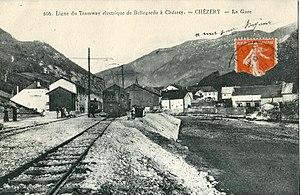
Carte postale ancienne éditée par
Le tramway de Bellegarde à Chézery est un ancien chemin de fer secondaire à voie métrique qui desservait les villes de Bellegarde-sur-Valserine, Lancrans, Confort, Montanges, Champfromier et Chézery-Forens dans le département de l'Ain en France entre 1912 et 1937.